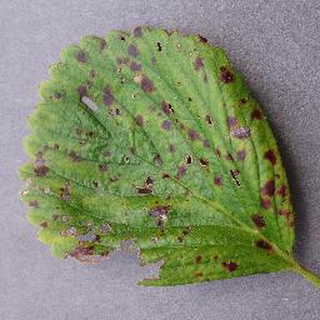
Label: strawberry_leaf_scorch